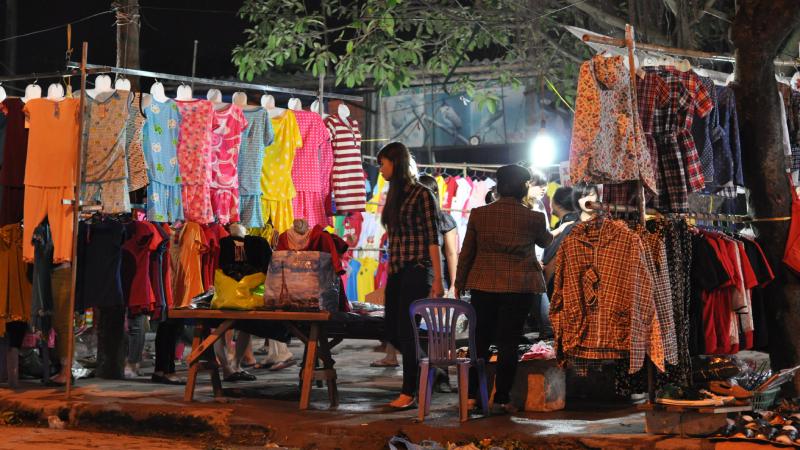
có rất nhiều loại quần áo nữ ở hai bên của sạp hàng